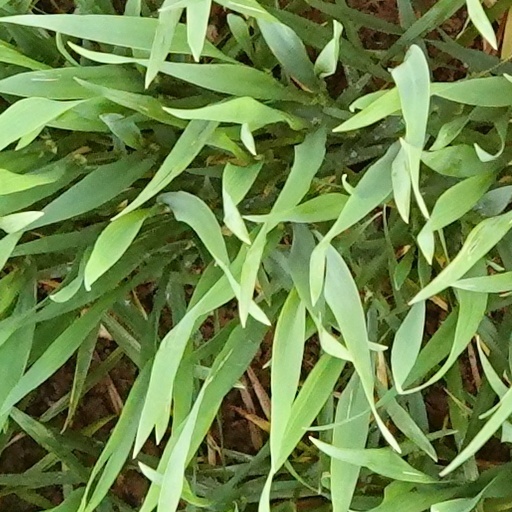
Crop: wheat